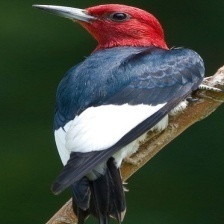
Species: RED HEADED WOODPECKER
Scientific name: MELANERPES ERYTHROCEPHALUS